21-gun salute

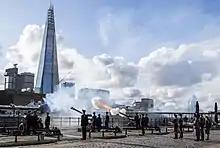
Salute at the Tower of London for the birthday of Prince Charles.

In Indonesia, the 21-gun salute is done during state visits of foreign heads of state visiting Indonesia.